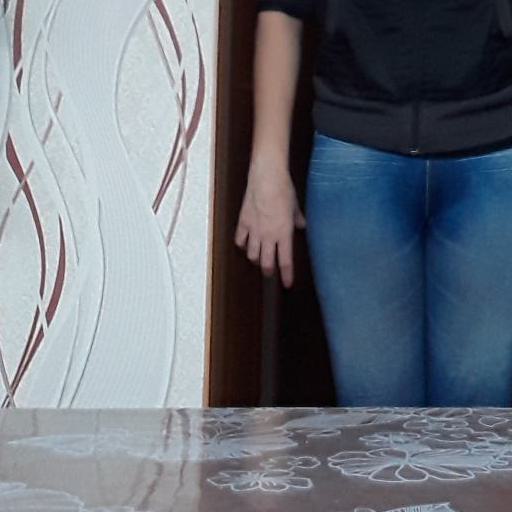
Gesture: no_gesture